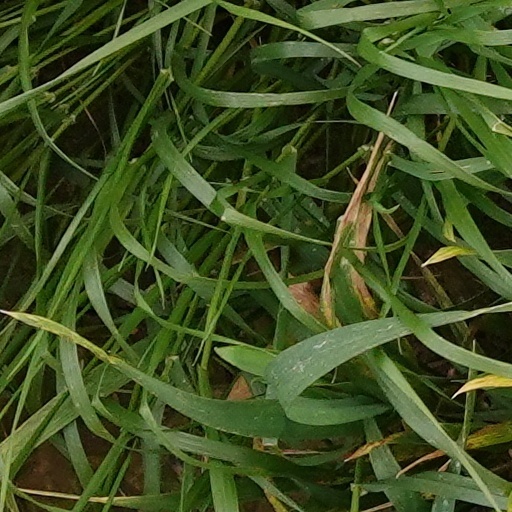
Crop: wheat